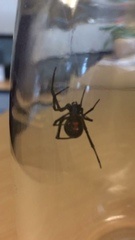
Species: Lactrodectus_hesperus